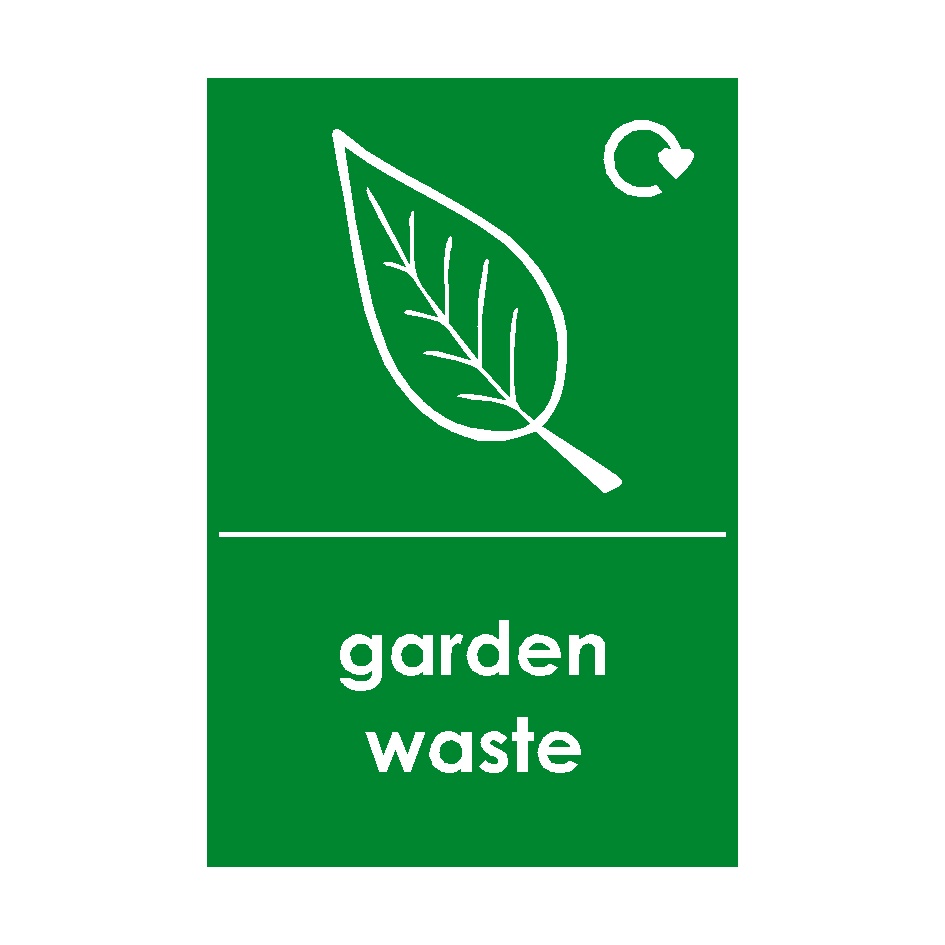
Garden Waste Logo Waste Recycling Sticker
Garden Waste Logo Waste Recycling Sticker Garden Waste Logo Waste Recycling Stickers are suitable for indoor and outdoor use for 7+ years Scratch and UV Resistant recycling stickers Sizes Available: 150mm x 100mm / 6" x 4", 300mm x 200mm / 12"x 8", 400mm x 300mm / 16" x 12", 600mm x 400mm / 24" x 16" We use only high quality external grade materials when manufacturing all our recycling stickers Product Code: RCYC070 Can not find the safety sticker you are looking for? We will be happy to help you find the sticker you are looking for.
Brand: Safety-Label.co.uk
Category: Home & Garden > Household Supplies > Waste Containment Accessories > Waste Container Labels & Signs